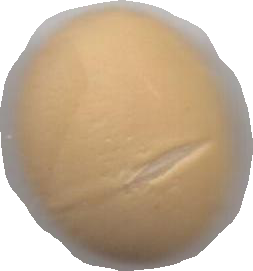
Variety: Dega